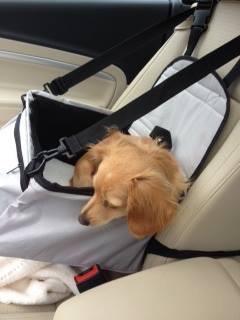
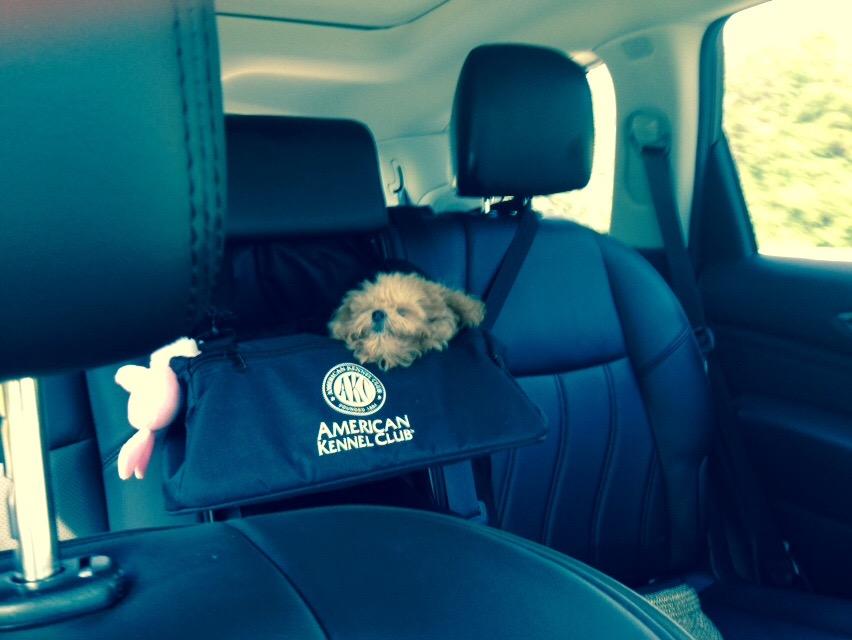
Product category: items_kennel
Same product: no